Kadavar

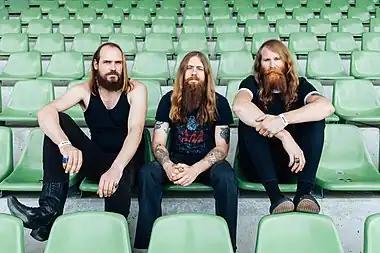
Kadavar at Maifeld Derby, 2016. From left to right: Simon Bouteloup, Christoph Lindemann and Christoph Bartelt.

Kadavar is a German rock band from Berlin, founded in 2010. It currently consists of guitarist/lead vocalist Christoph "Lupus" Lindemann, drummer Christoph "Tiger" Bartelt, bassist Simon "Dragon" Bouteloup, and guitarist and keyboardist Jascha Kreft. Their retro style, incorporating psychedelic rock and stoner rock, has been compared to bands of the 1970s hard rock/heavy metal era such as Led Zeppelin and Black Sabbath. Bartelt and Lindemann formed Kadavar as a trio with bassist Philipp "Mammut" Lippitz. When Lippitz left the band in July 2013, he was replaced by Bouteloup. After releasing six studio albums, Kadavar became a quartet in March 2023 with the addition of Kreft.